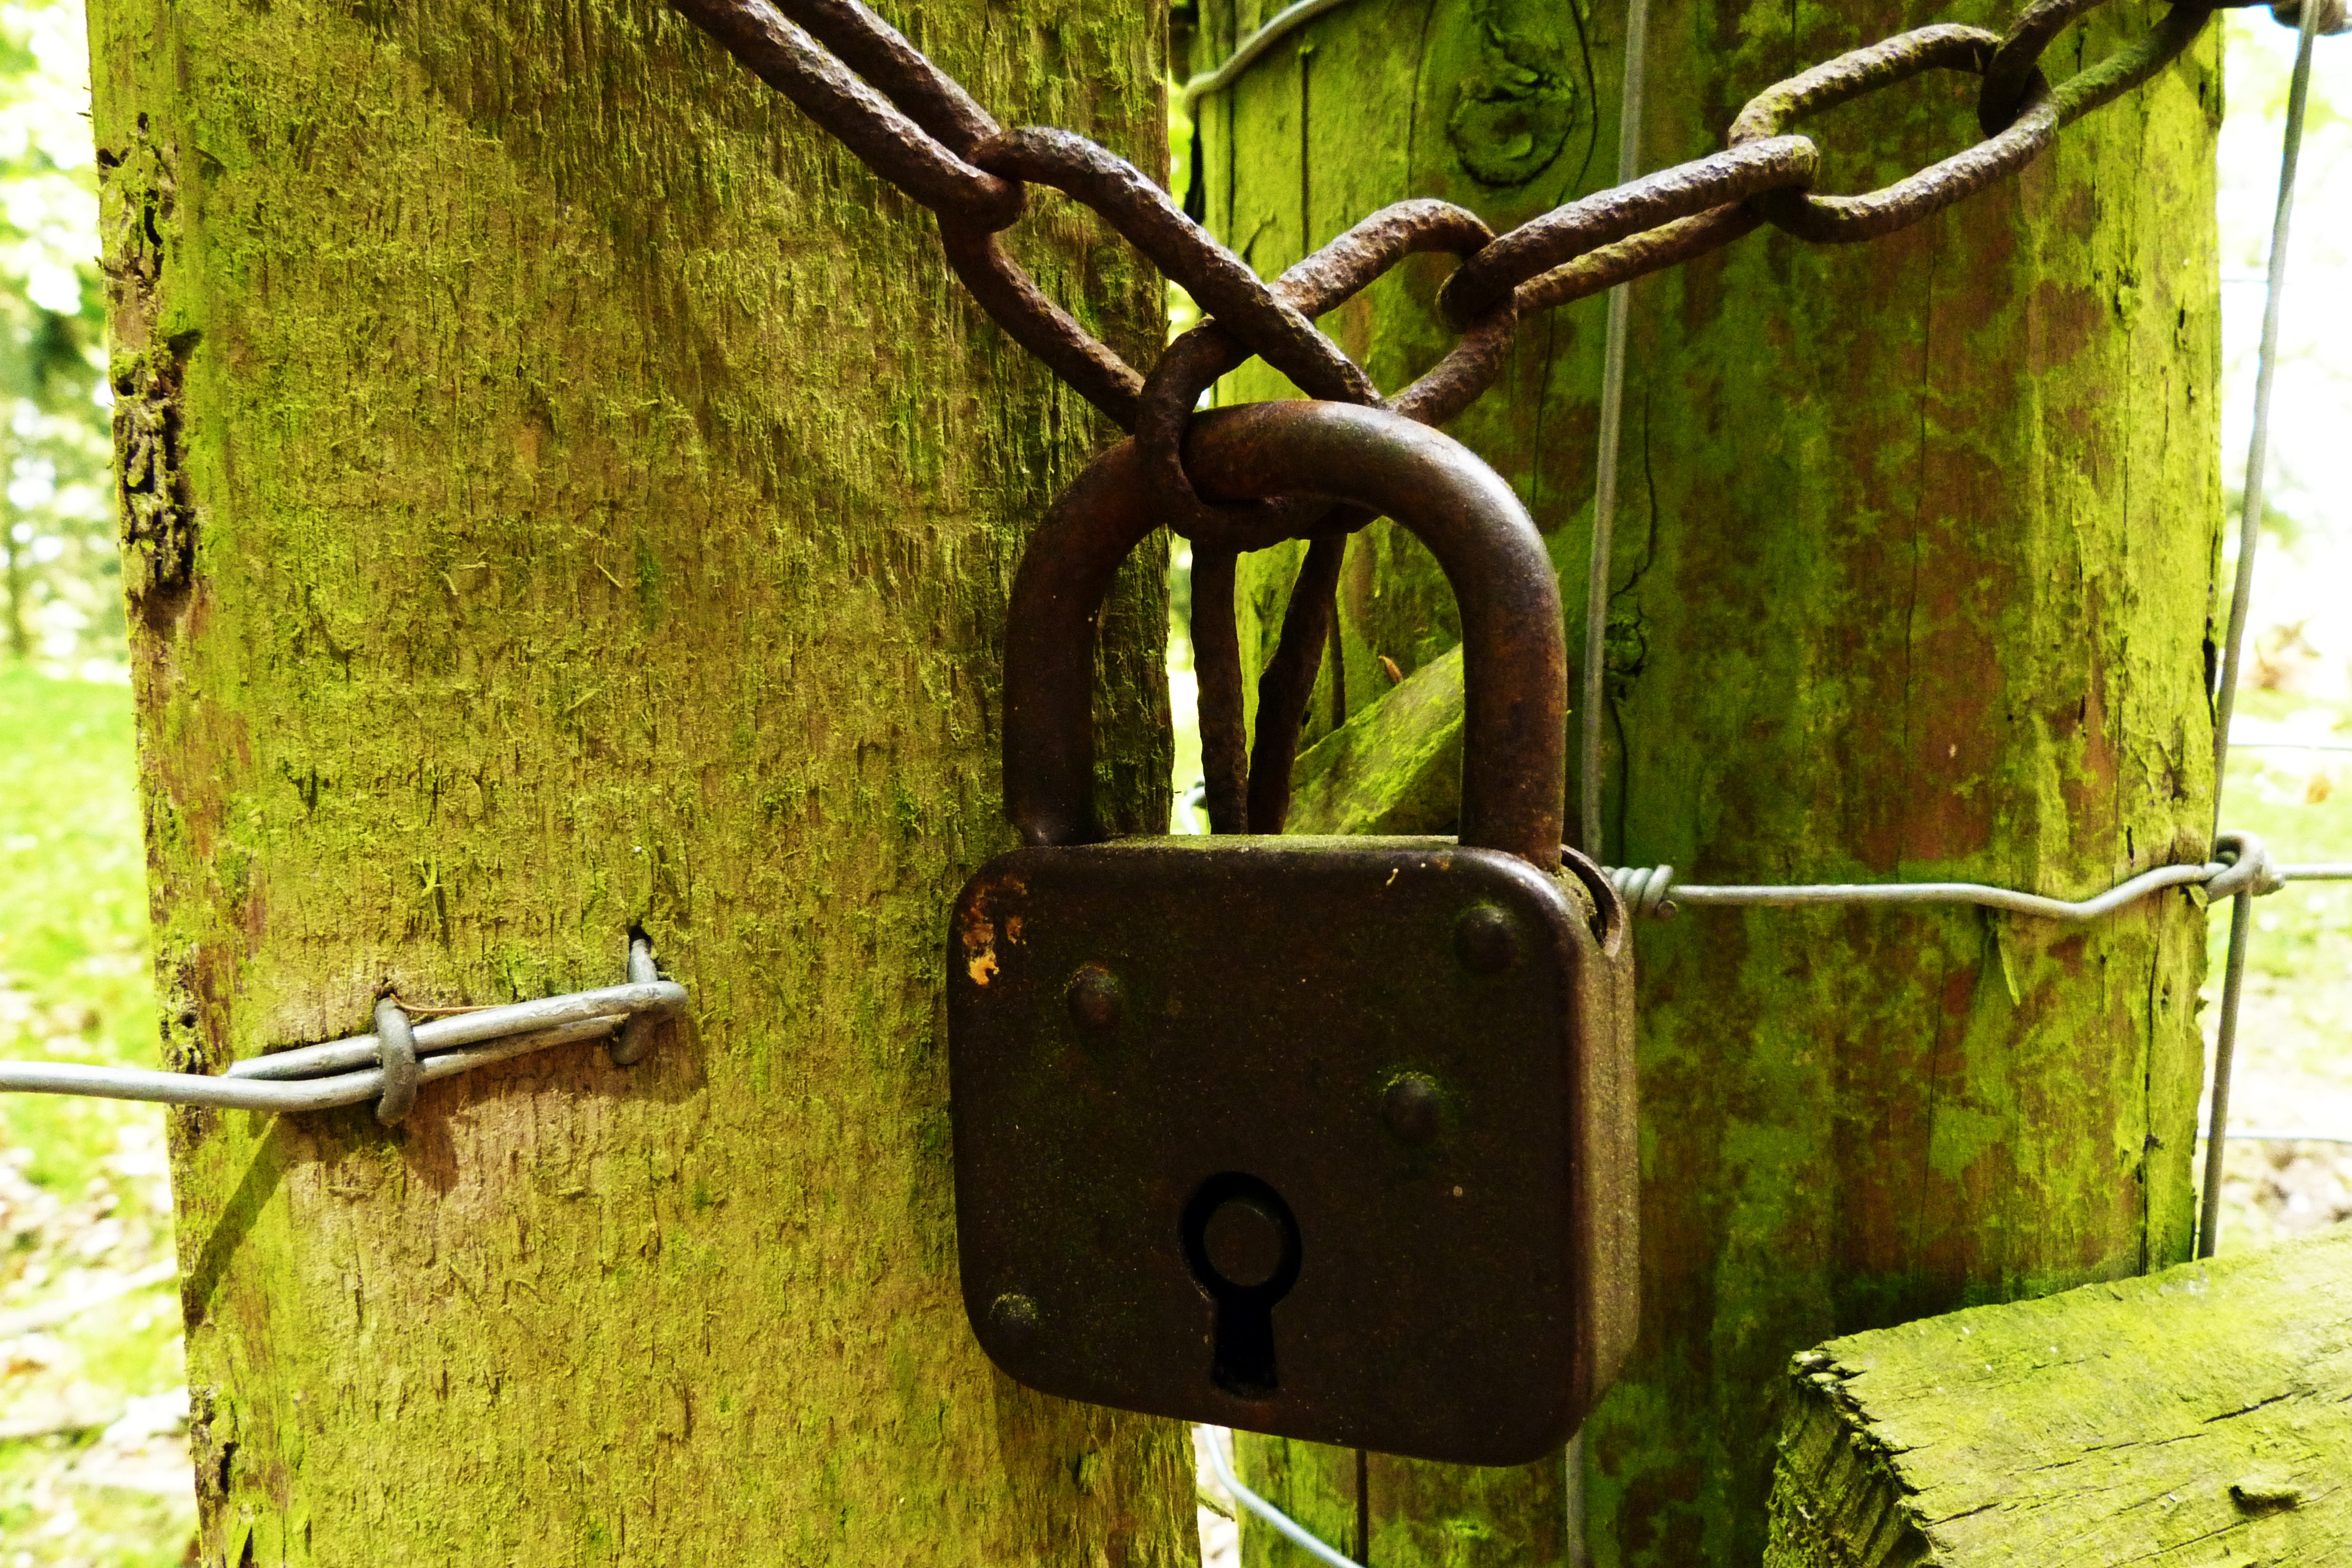
tree, branch, fence, old, green, pasture, castle, gate, padlock, elder, rusty, closed, castles, stainless, shut off, padlocks, u lock, man made object, outdoor structure